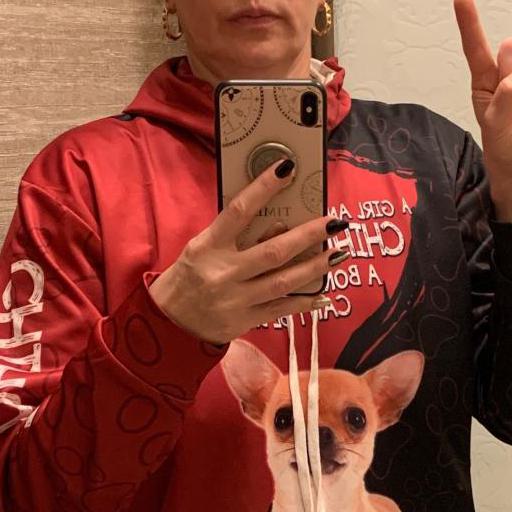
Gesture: no_gesture